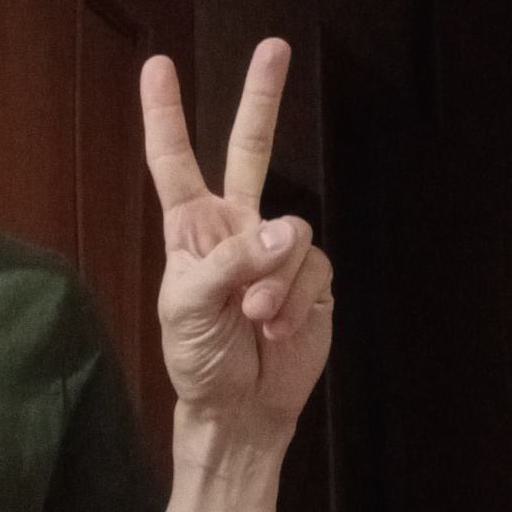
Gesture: peace